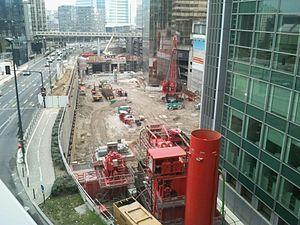
les fondation fin janvier
La tour D2 est un gratte-ciel de bureaux dans le quartier d'affaires de La Défense à Courbevoie. Cette tour est considérée comme un siège selon le découpage effectué.